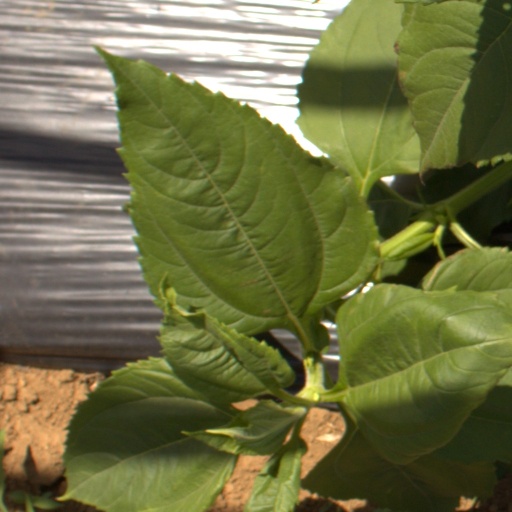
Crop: Jerusalem artichoke